Joseph Henry Gest

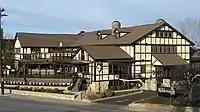
The Rookwood Pottery Company's former building in Mount Adams

In 1902, soon after Gest was appointed director of the Cincinnati Art Museum, he was approached by William Watts Taylor, the president of the Rookwood Pottery Company, with a request for help administering the company. Taylor was preoccupied with growing the architectural faience division of the company, and needed a vice president to fill the space left open by the departure of Bellamy Storer. Gest accepted the position and was elected vice-president on March 15 of that year.